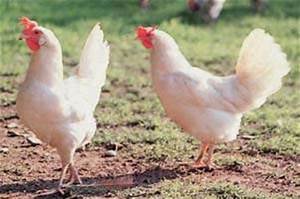
Label: chicken